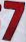
Number: 7